Les Clisby

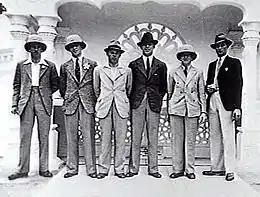
Thirteen men in dark military uniforms standing outside a building

Born in McLaren Vale, South Australia, on 29 June 1914, Clisby was the second of four children to carpenter Albert Clisby and his wife Mabel, Chapman. While attending Nailsworth Junior Technical School, Les also studied engineering in evening classes at the South Australian School of Mines and Industries in Adelaide. He joined the Royal Australian Air Force (RAAF) as a mechanic in 1935, but was later accepted into the flying training course at Point Cook, Victoria.